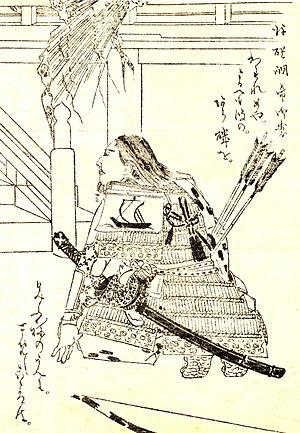
Nawa Nagatoshi, ? - décédé le 7 août 1336, est une personnalité militaire japonaise de l'époque de Kamakura, défenseur de la Cour du Sud durant les guerres de l'époque Nanboku-chō.